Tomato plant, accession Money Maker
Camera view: vertical (180 deg); turntable rotation: 240 degrees
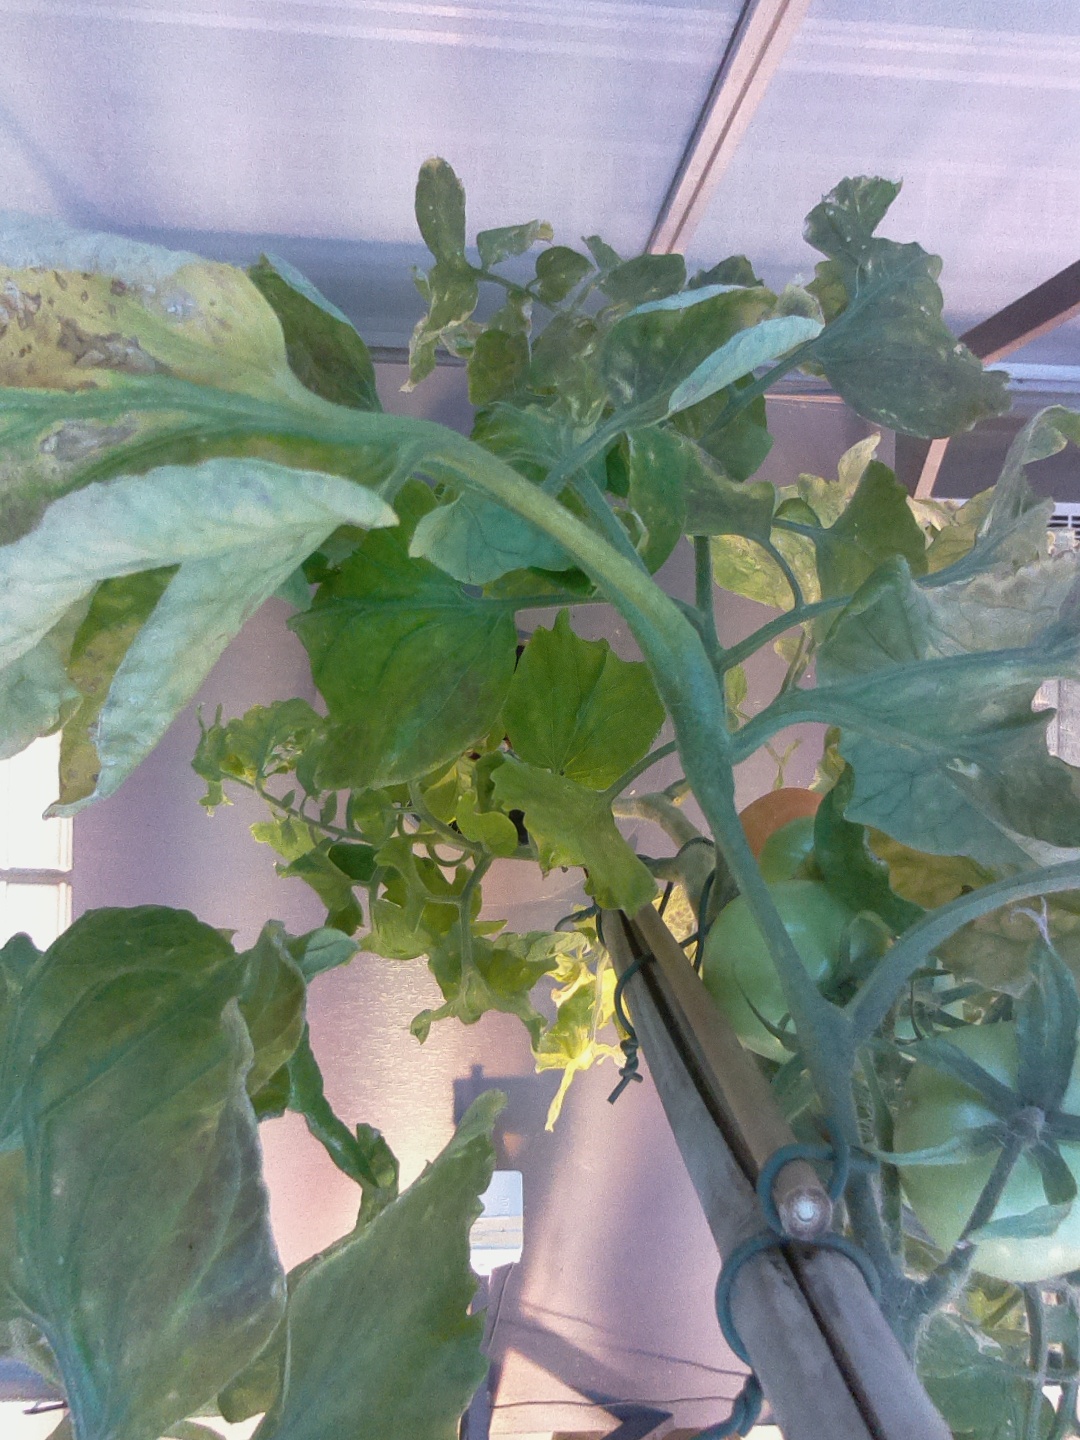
BBCH growth stage 80: fruits start showing typical ripe color (orange -> red)